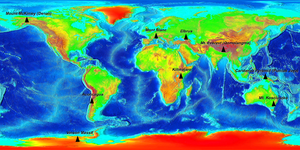
Seven Summits
Kort med placering af de 7 summits. Som følge af de forskellige definitioner er der angivet 9 toppe på kortet
Seven Summits, en udfordring for bjergbestigere og andre.